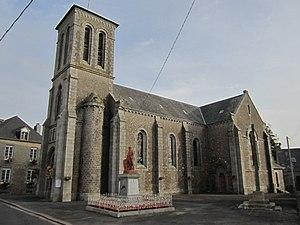
Heussé, Manche
Heussé est une ancienne commune française, située dans le département de la Manche en région Normandie, devenue le 1ᵉʳ janvier 2016 une commune déléguée au sein de la commune nouvelle du Teilleul.